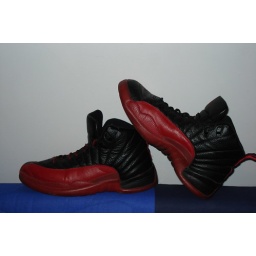
My fav Jordan shoe to wear and ball in